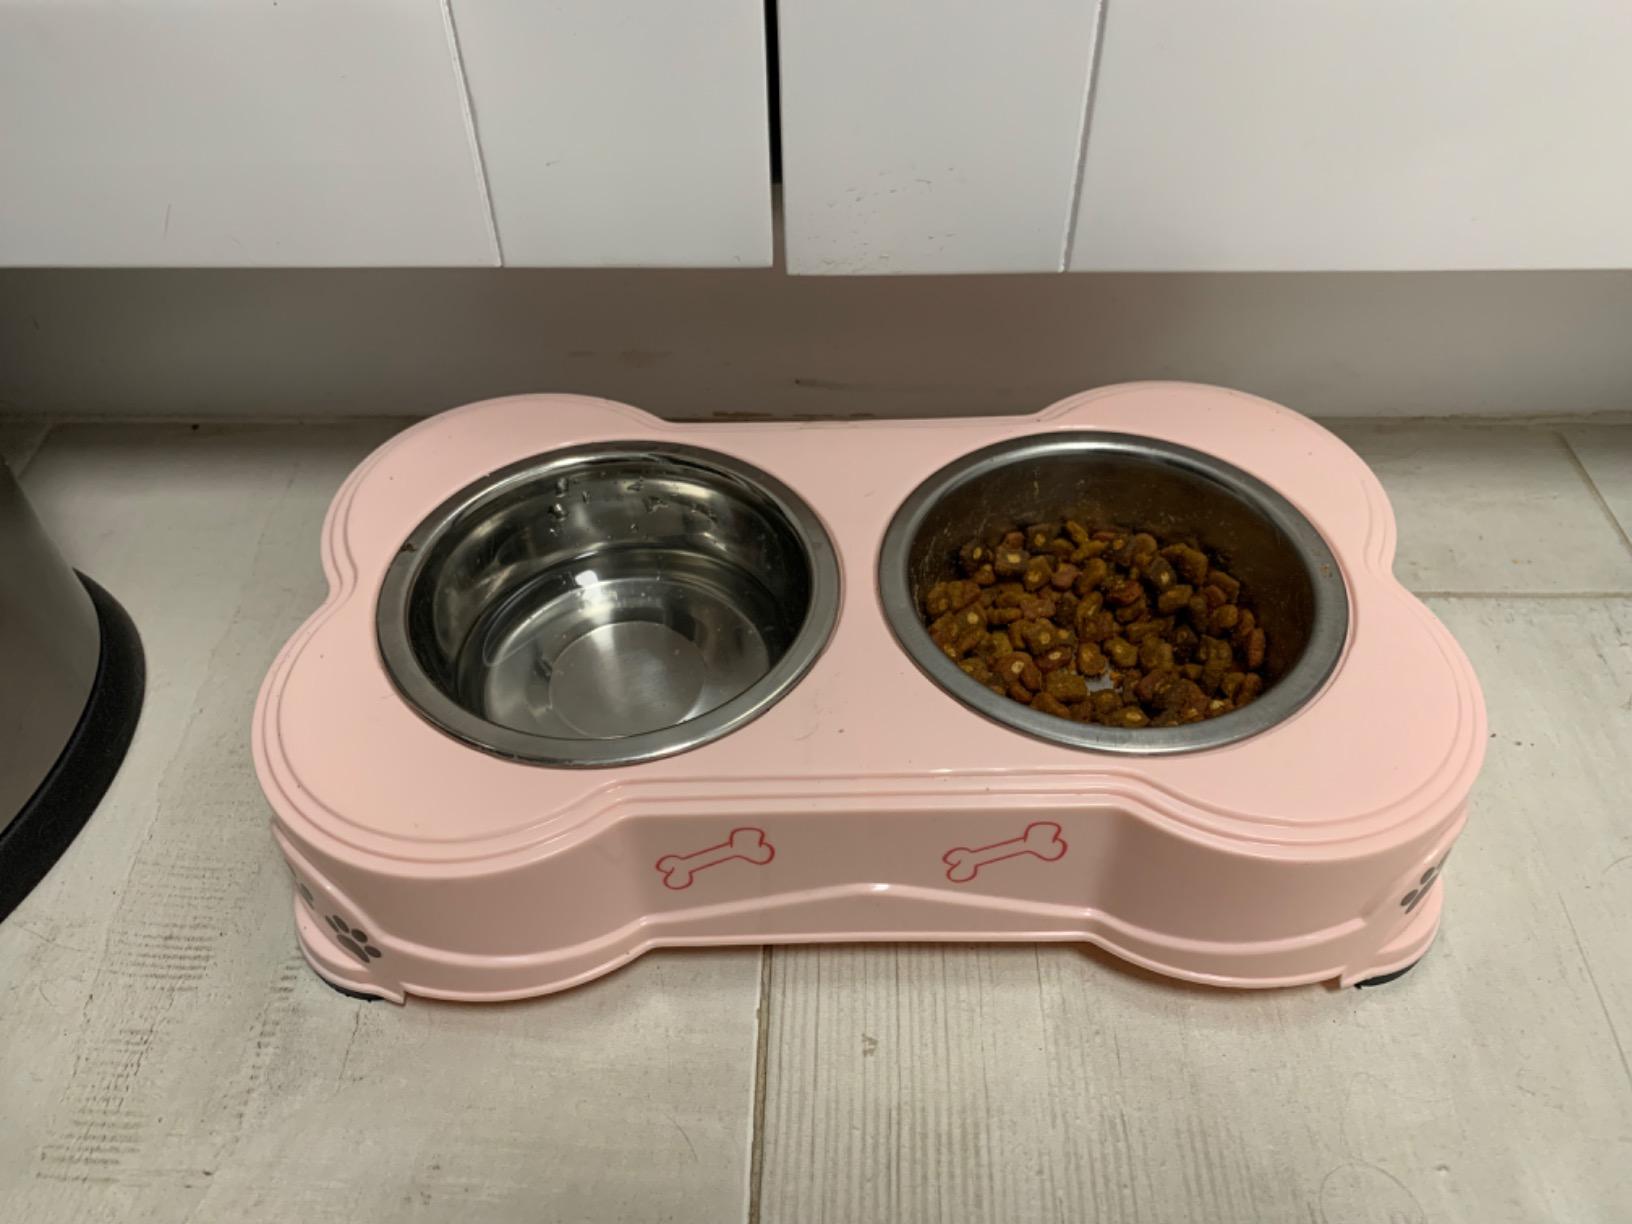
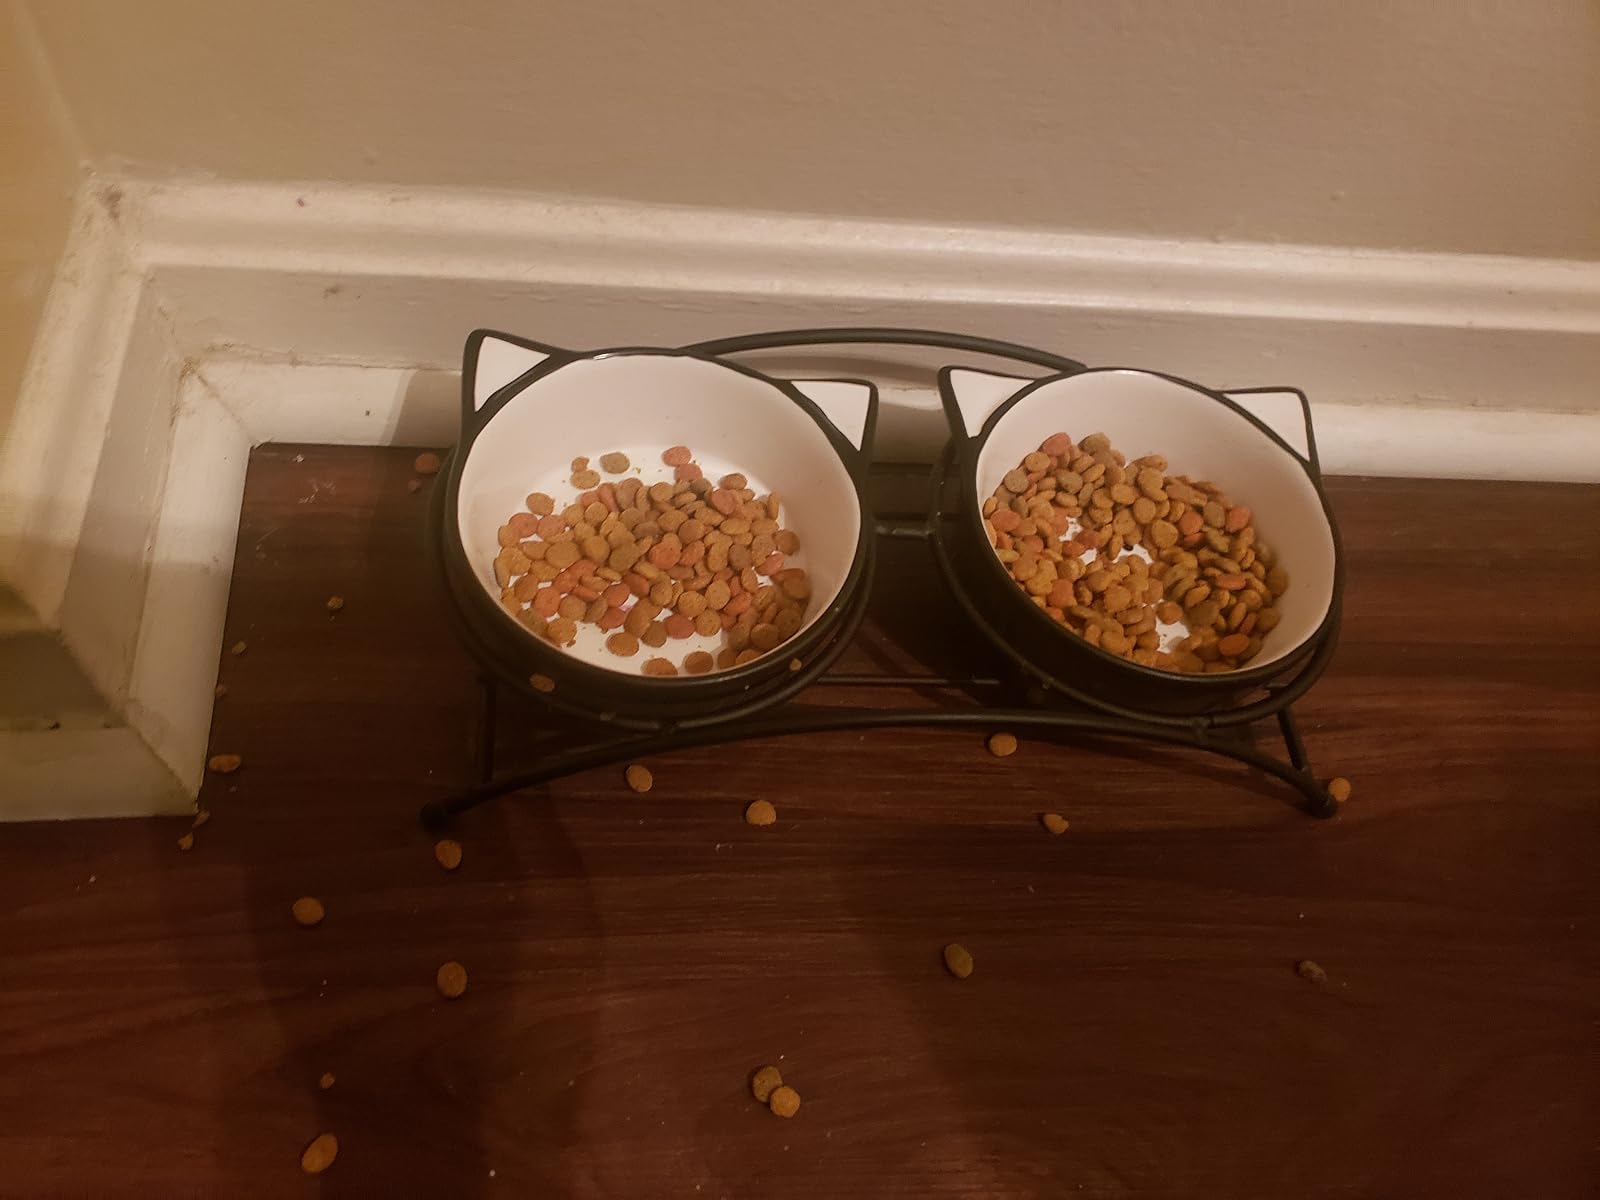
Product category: items_bowl
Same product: no